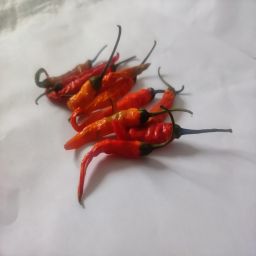
Crop: Chile Pepper
Quality: Dried